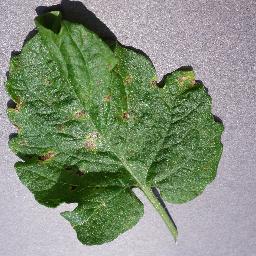
Label: Tomato___Septoria_leaf_spot